Samuel Eusebius McCorkle

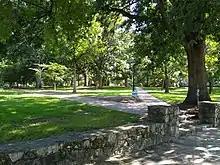
McCorkle Place on UNC campus is named after Samuel Eusebius McCorkle.

McCorkle Place, a green square on campus of the University of North Carolina at Chapel Hill, North Carolina, is named after Samuel Eusebius McCorkle in recognition of his efforts to establish the university. However, there are no interpretative markers to educate the public about McCorkle's contributions. McCorkle place is considered to be one of the most beautiful places in Chapel Hill, North Carolina. Two UNC landmarks are located at McCorkle Place — the iconic symbol of the university, a neoclassical rotunda, nicknamed the Old Well, and an over 300-year-old tulip poplar tree, Davie Poplar.